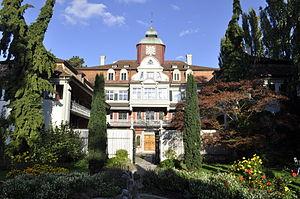
Löwenhof à Rheineck (47.4679 N 9.58667 E). vue du jardin